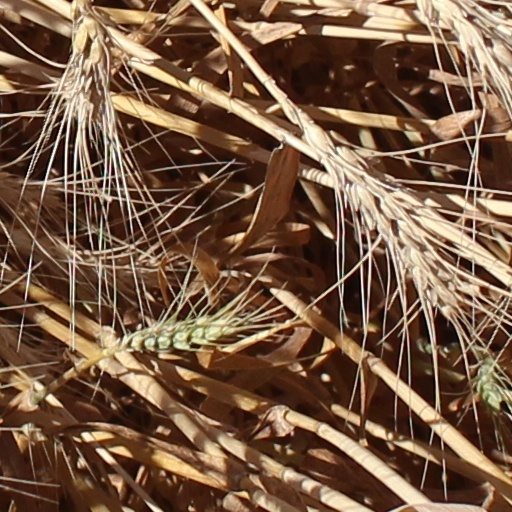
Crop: wheat